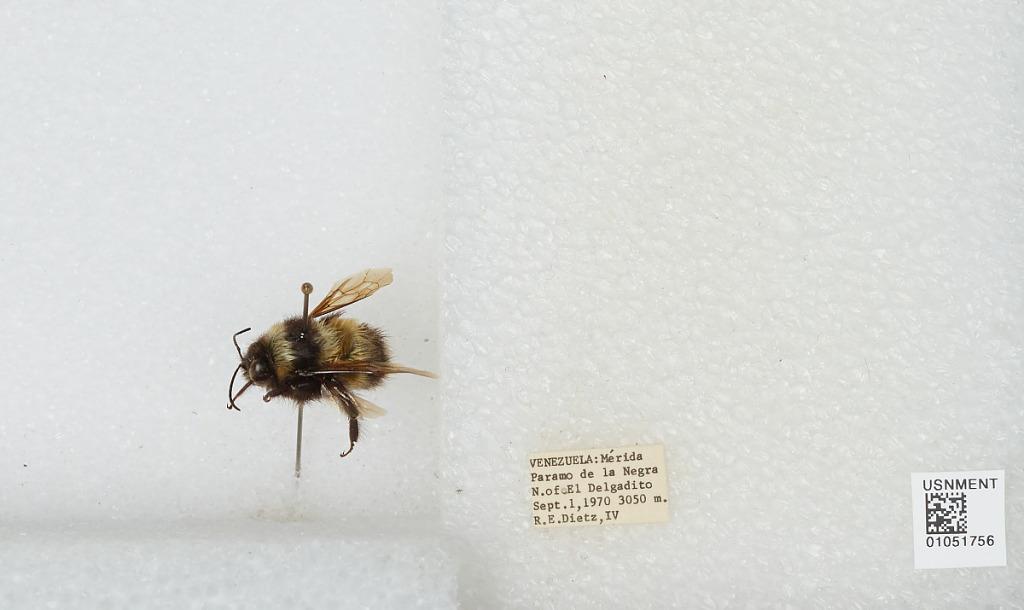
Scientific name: Bombus sp.
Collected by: R. Dietz
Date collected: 1970-9-1
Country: Venezuela
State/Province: Merida
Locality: Paramo de la Negra North of El Delgadito